Borki train disaster

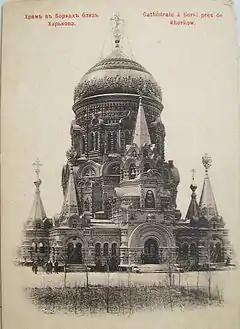
The Borki Cathedral was built to commemorate the event. Its less ornate replicas include Church of the Epiphany (Saint Petersburg) and the Harbin Orthodox Cathedral.

Immediately after the crash, the Chief Inspector of Railways, Baron Sherval, who had been travelling on the royal train and had broken his leg in the crash, summoned railway manager Witte and director of the Kharkov Technical Institute, Victor Kirpichev, to lead the investigation on site. Anatoly Koni, an influential public lawyer, was dispatched from Saint Petersburg later.